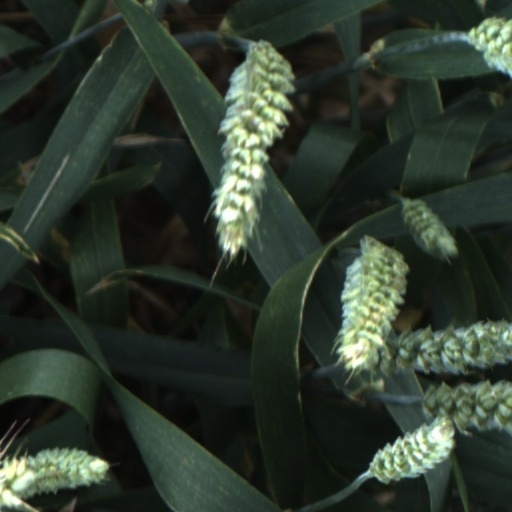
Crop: wheat